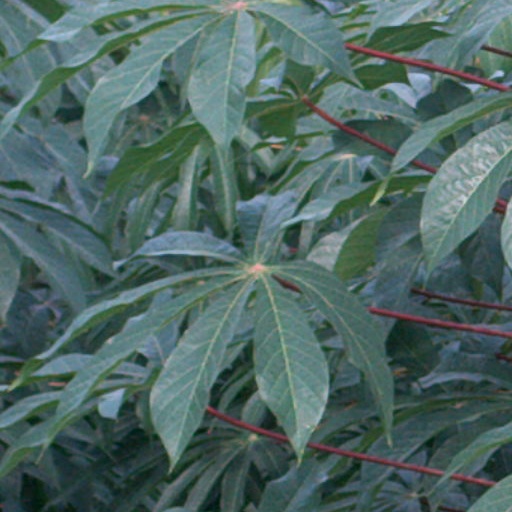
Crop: cassava